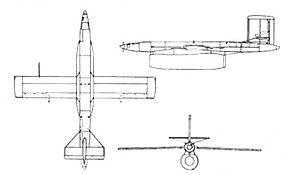
Le Lavotchkine La-17 était un drone à réaction conçu et fabriqué par le bureau d'études Lavotchkine au début de la Guerre froide. Il fut le premier drone soviétique à devenir opérationnel.